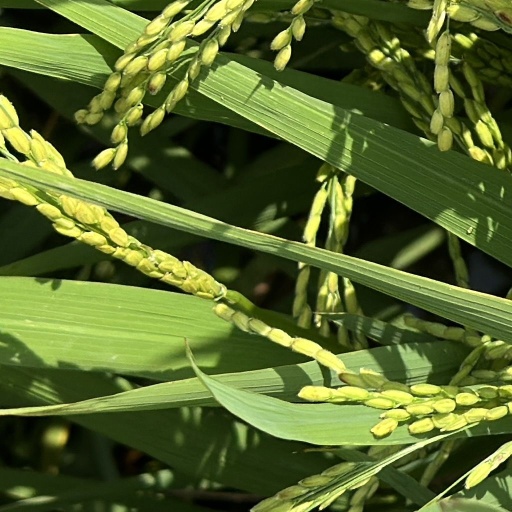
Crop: rice